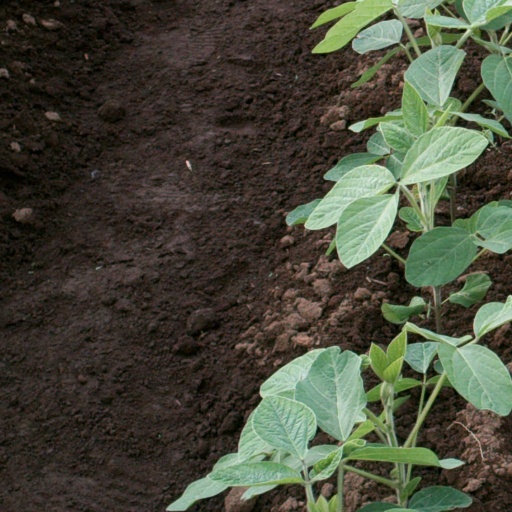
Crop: soybean